Pā

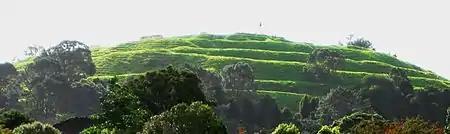
Terraces on Maungawhau / Mount Eden, marking the sites of the defensive palisades and ditches of this former pā

The word pā (often spelled pa in English) can refer to any Māori village or defensive settlement, but often refers to hillforts – fortified settlements with palisades and defensive terraces – and also to fortified villages. Pā sites occur mainly in the North Island of New Zealand, north of Lake Taupō. Over 5,000 sites have been located, photographed and examined, although few have been subject to detailed analysis. Variations similar to pā occur throughout central Polynesia, in the islands of Fiji, Tonga and the Marquesas Islands.